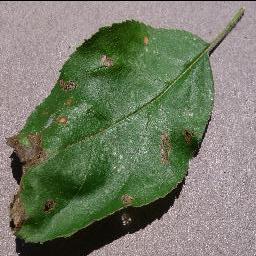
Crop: apple
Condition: black_rot